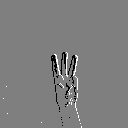
ASL letter: w